United States Post Office (Albion, Nebraska)

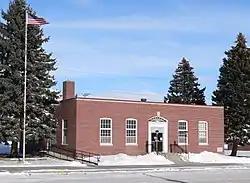

The Albion United States Post Office, also known as U.S. Post Office-Albion in Albion in Boone County, Nebraska, was built in 1939. It was listed on the National Register of Historic Places in 1992.